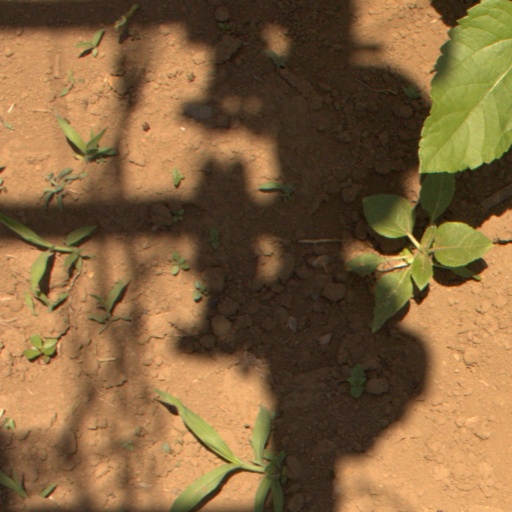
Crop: Jerusalem artichoke